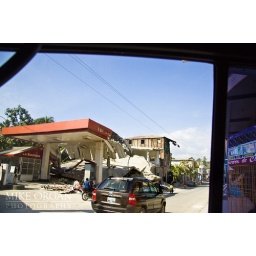
Majority of my shots of the town were in a truck through dirty windows, so not the best pictures